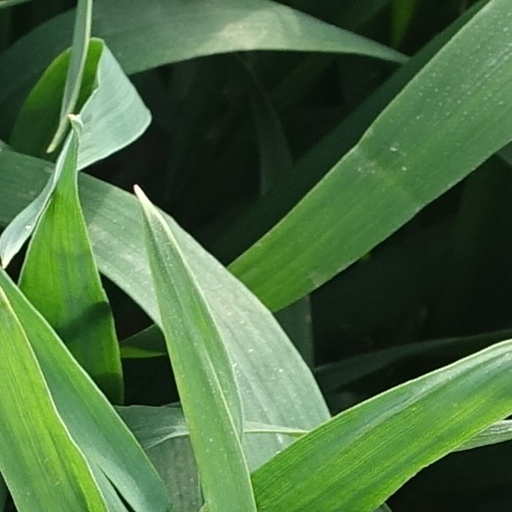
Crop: wheat